Fifty-Niner

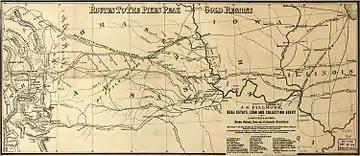
A map showing prominent routes to the gold regions, 1860.

Many Fifty-Niners took the "Smoky Hill Trail" west through Kansas Territory up the Kansas River valley. The last significant civilian settlement along this route was Manhattan, Kansas, several hundred miles east of the mountains. Between there and the mountains the Fifty-Niners had to cross the unmarked plains, often getting lost, and sometimes confronting Plains Indians. There is no record of how many prospective miners died en route to Pikes Peak.